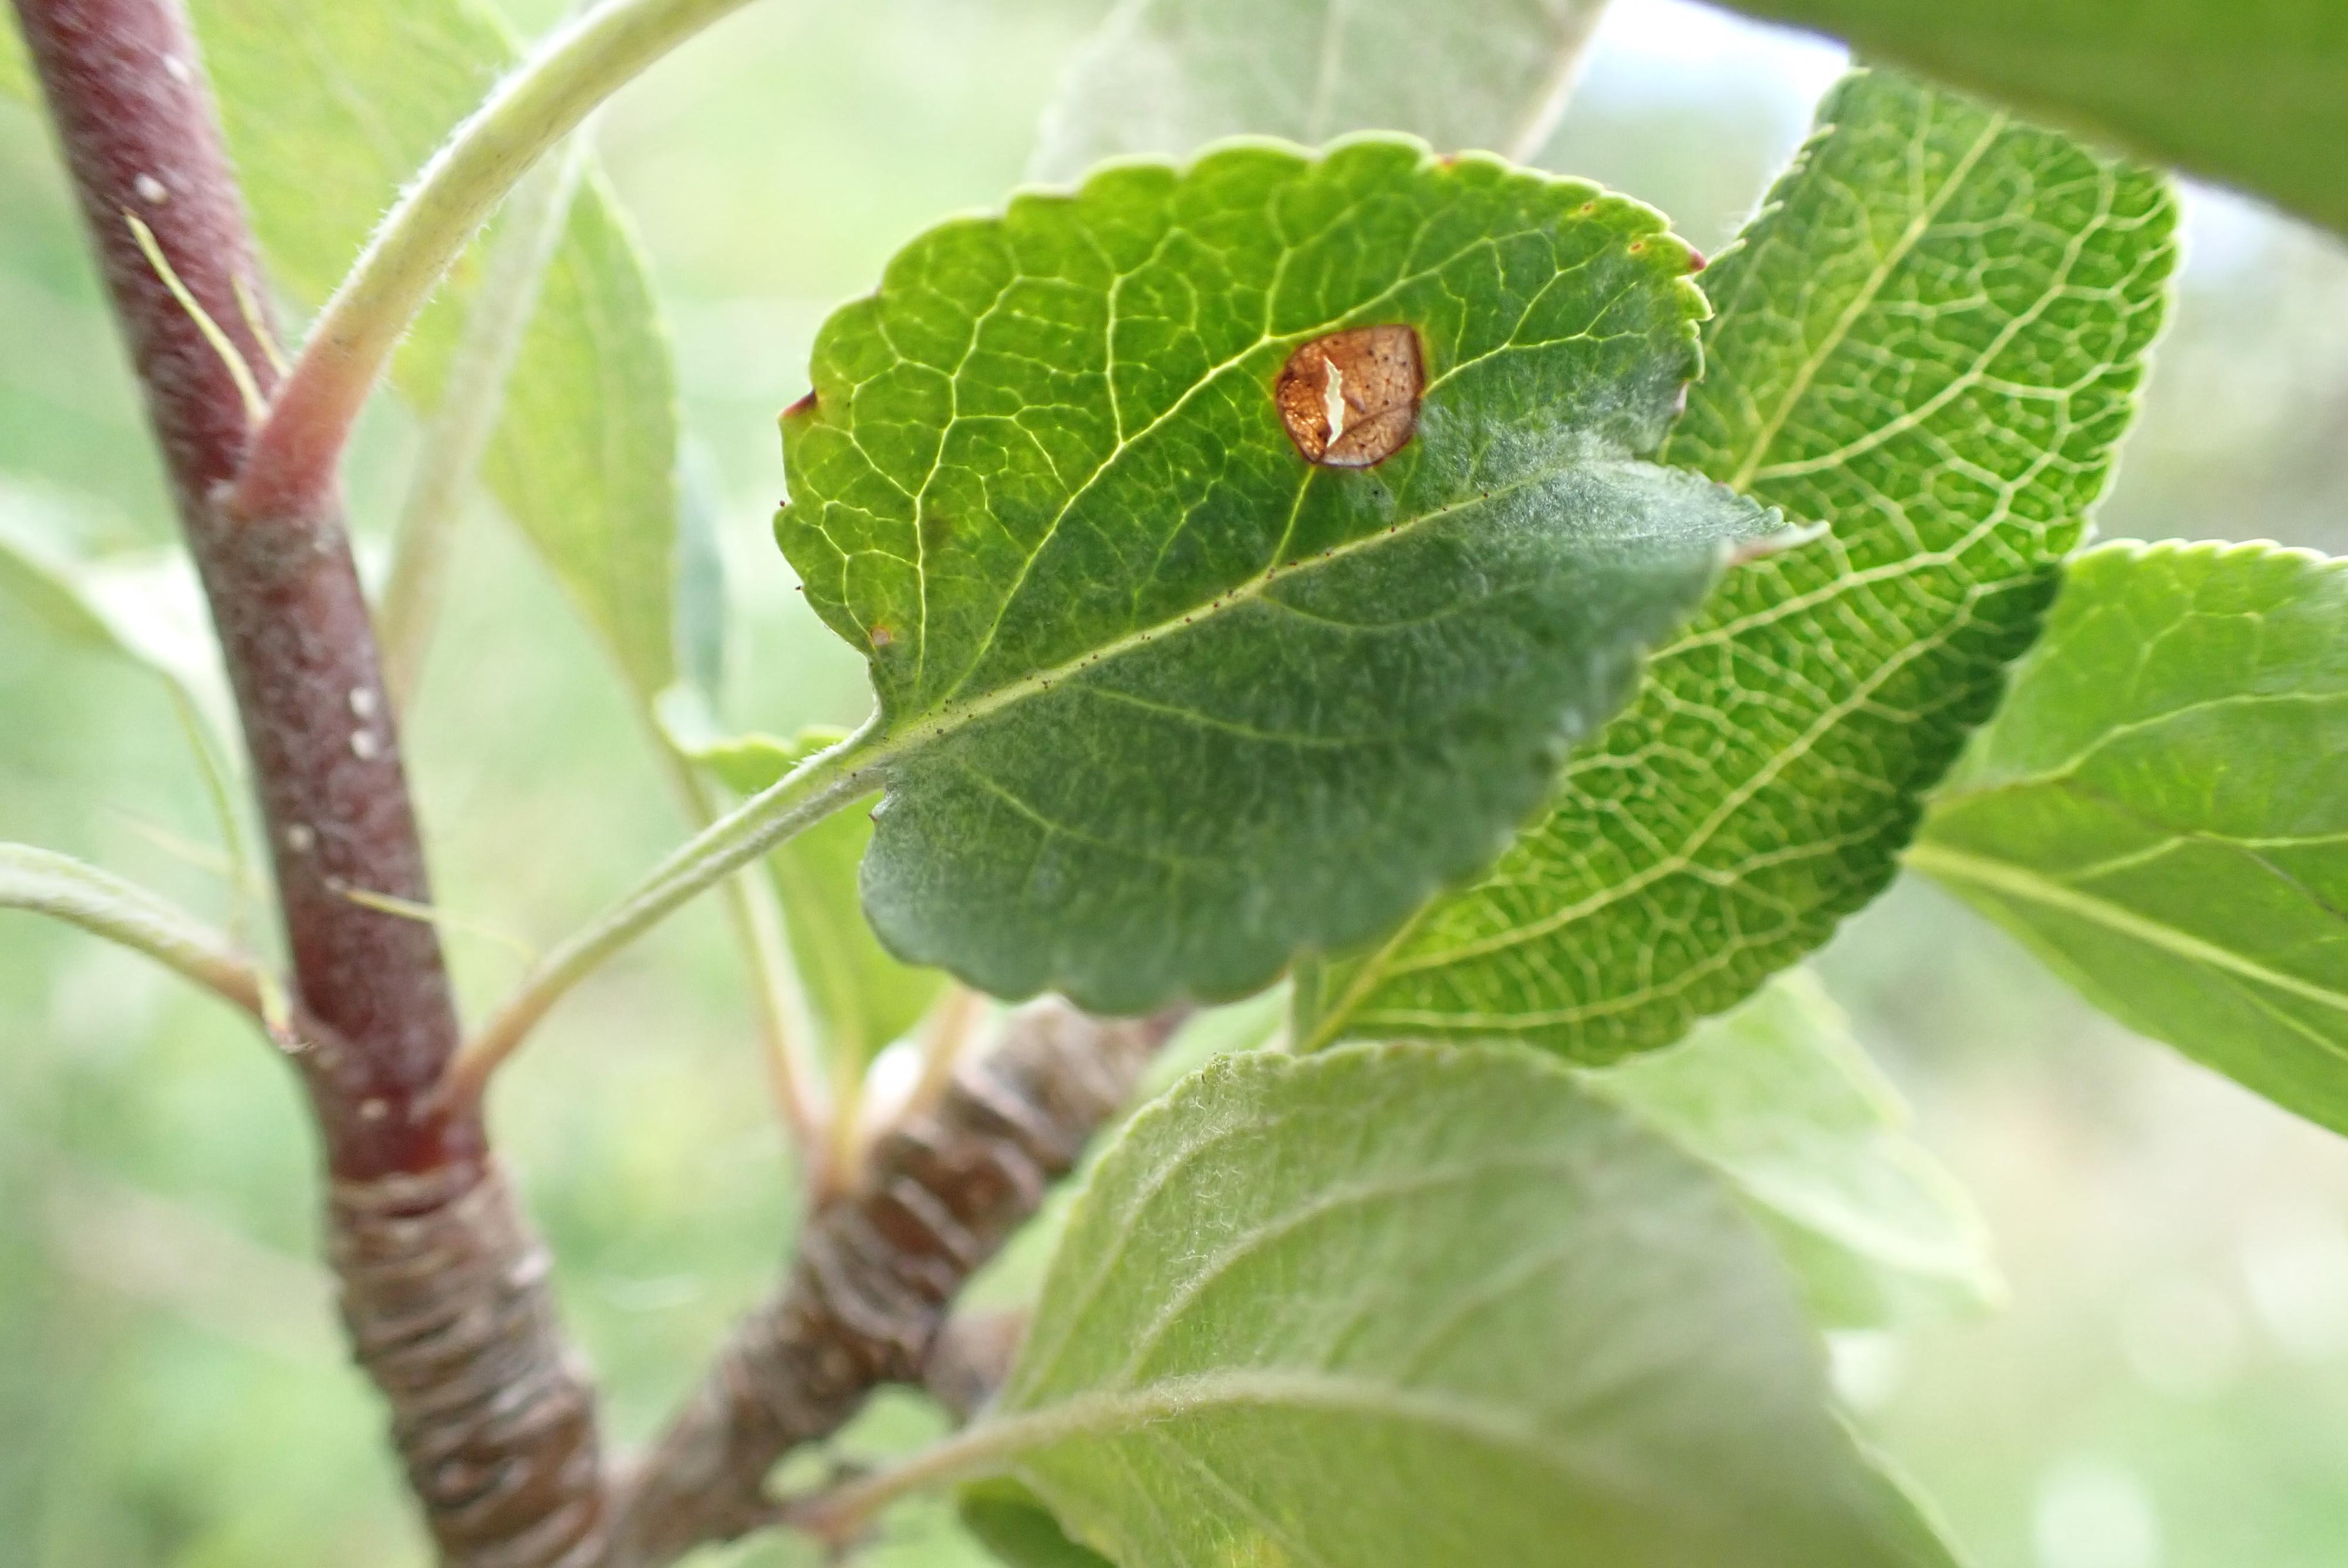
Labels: frog_eye_leaf_spot